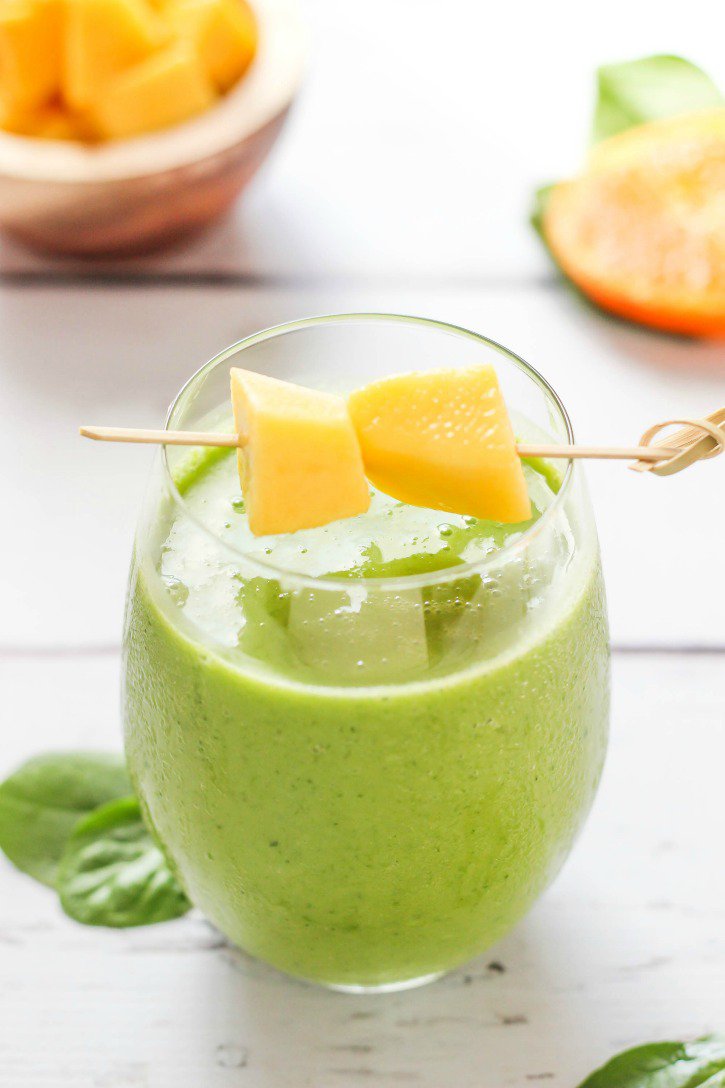
Label: Mango